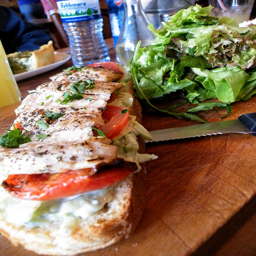
A healthy sub sandwich is filled with vegetables.
This is a sub sandwich made with chicken and tomato.
There is a sandwich on a cutting board
A big sandwich and knife sit on the table.
An open face sandwich sitting on top of a counter.